Cornelius Sim

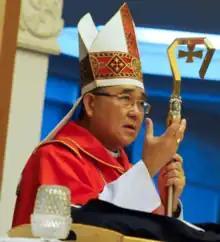
Sim during his homily

Cornelius Sim DD (16 September 1951 – 29 May 2021) was a Bruneian prelate of the Catholic Church who served as Vicar Apostolic of Brunei from 2004 until his death. He had previously served as the apostolic prefect of Brunei from 1997 to 2004.